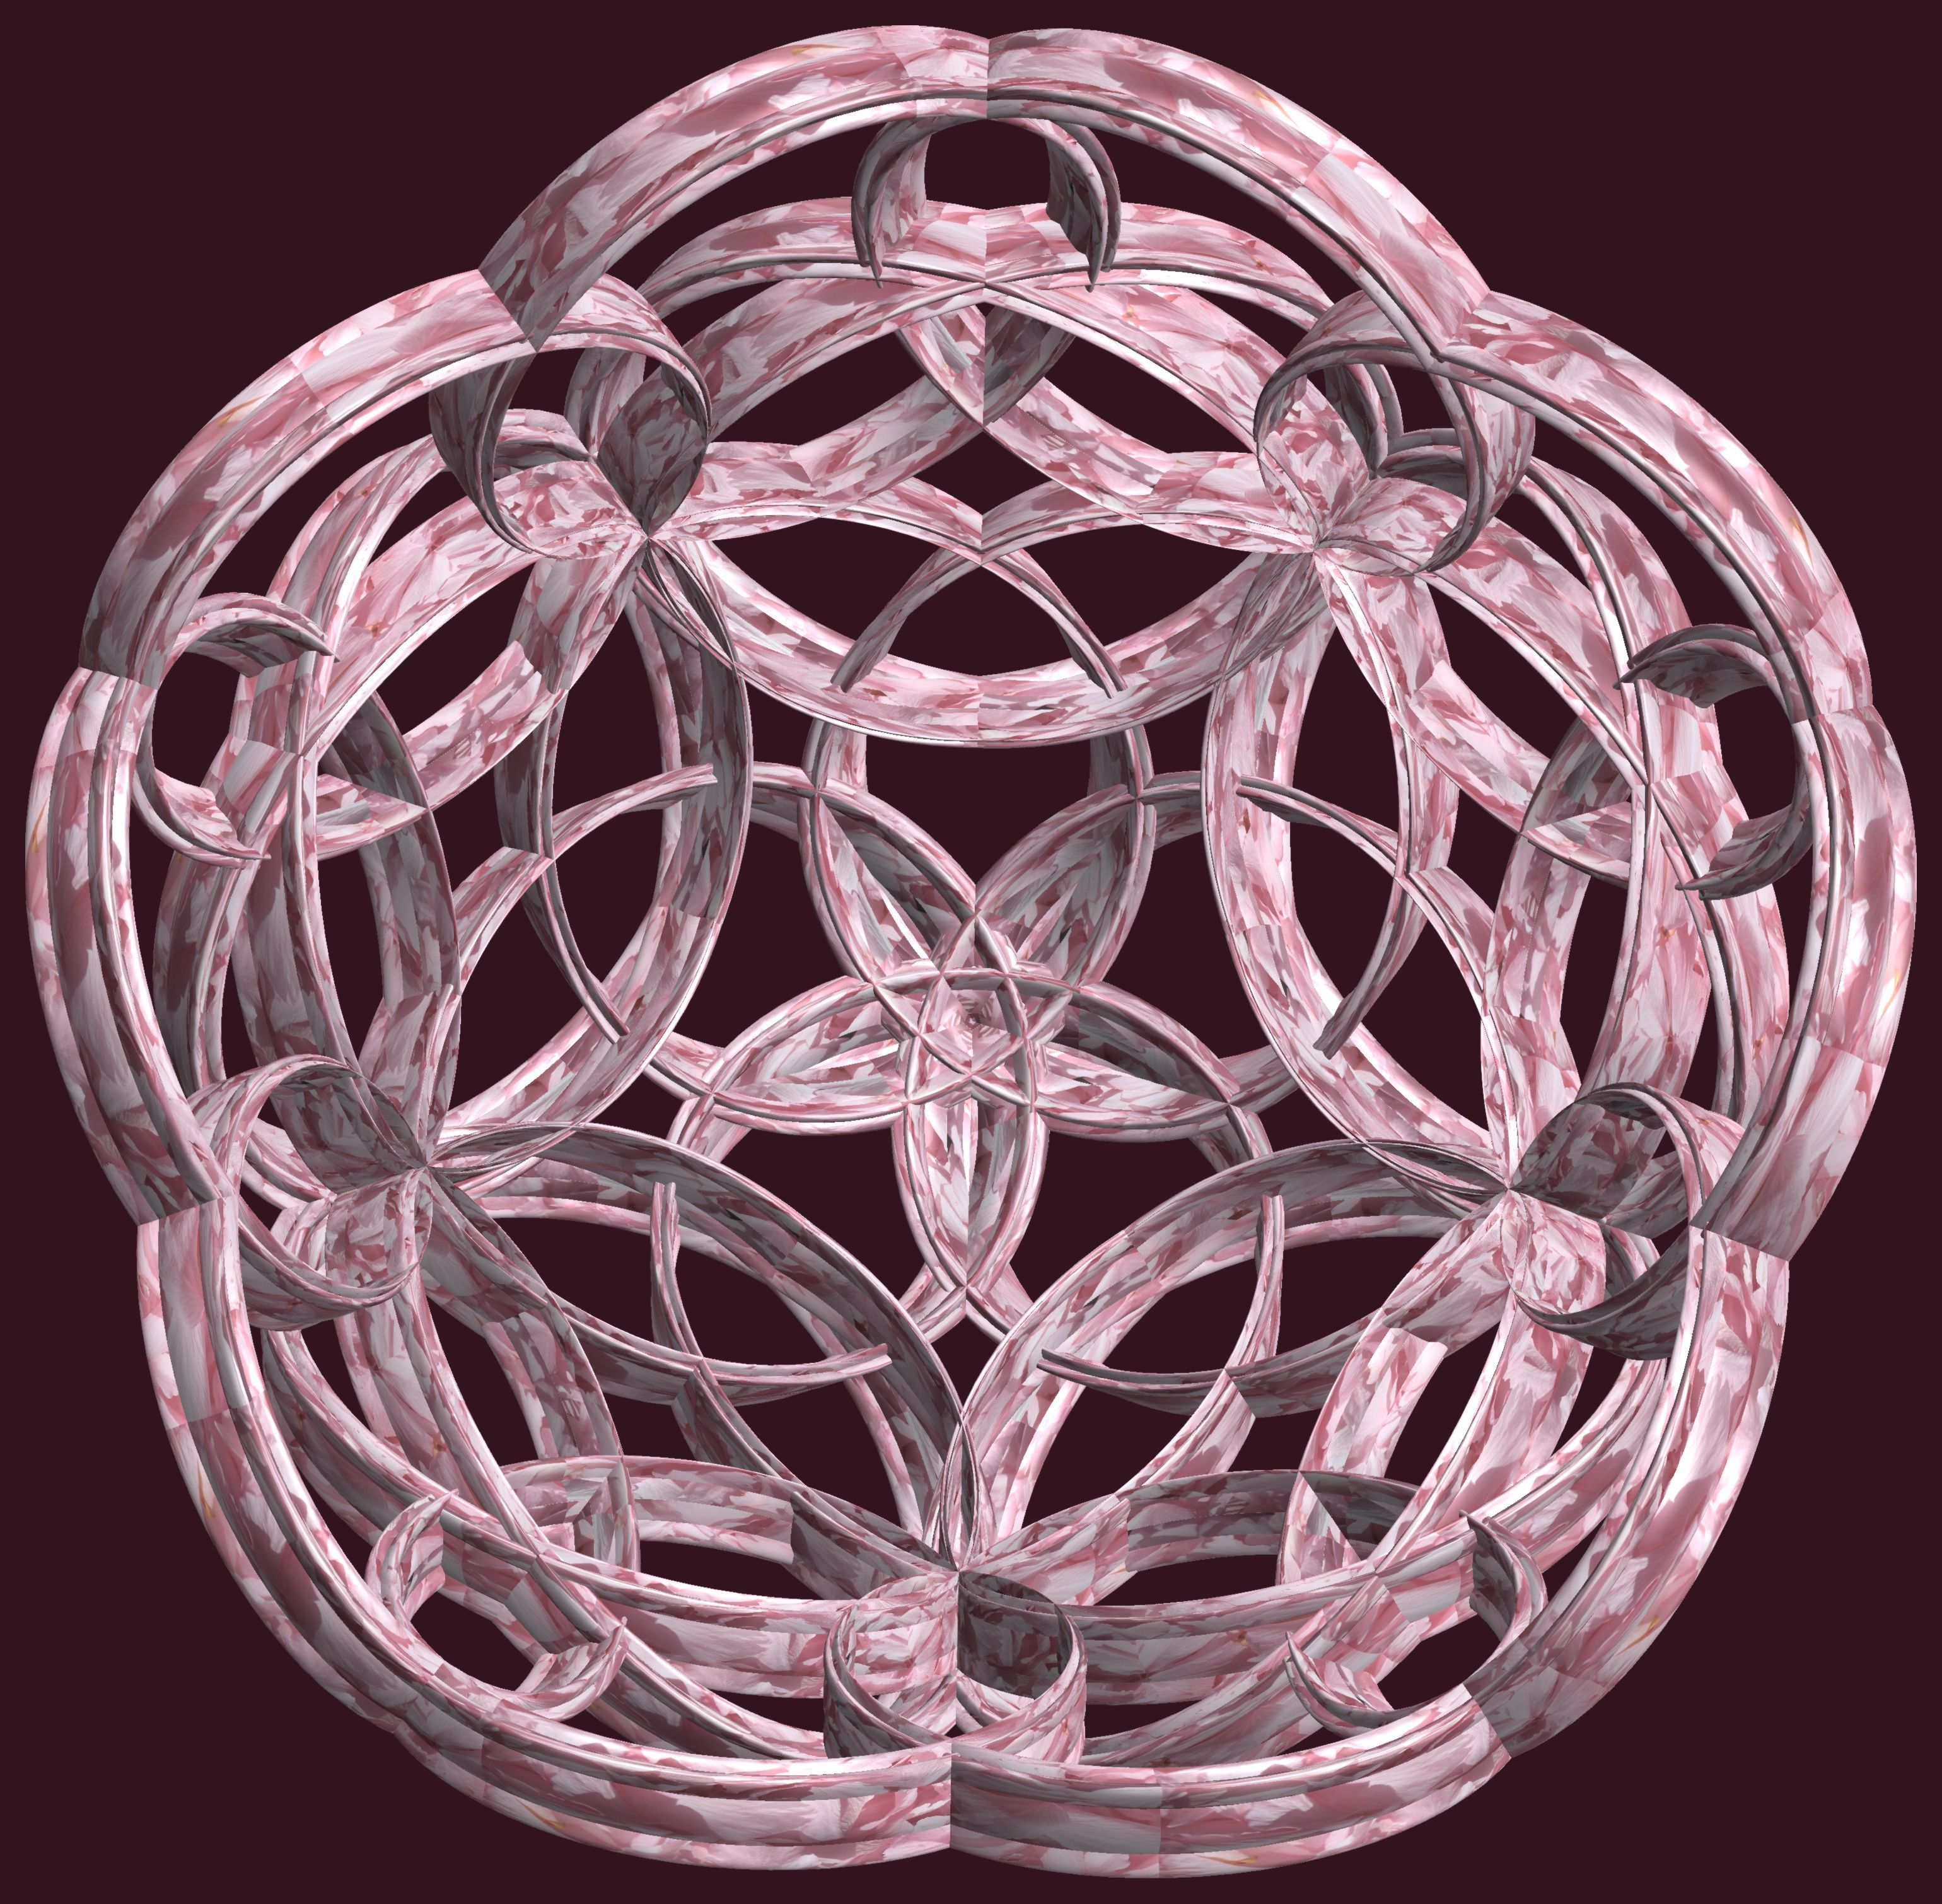
structure, texture, glass, pattern, lighting, circle, jewellery, figure, design, symmetry, light fixture, sphere, 3d, graphic, chandelier, crystal, shape, torus, mathematica, cg, parametricplot3d, code, program, algorithm, abstruct, mapping, lissajous